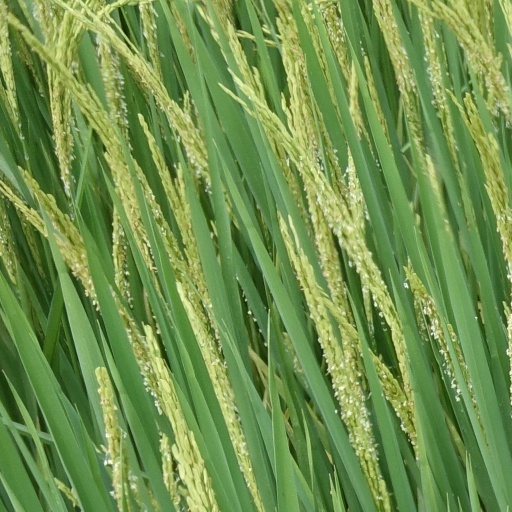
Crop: rice